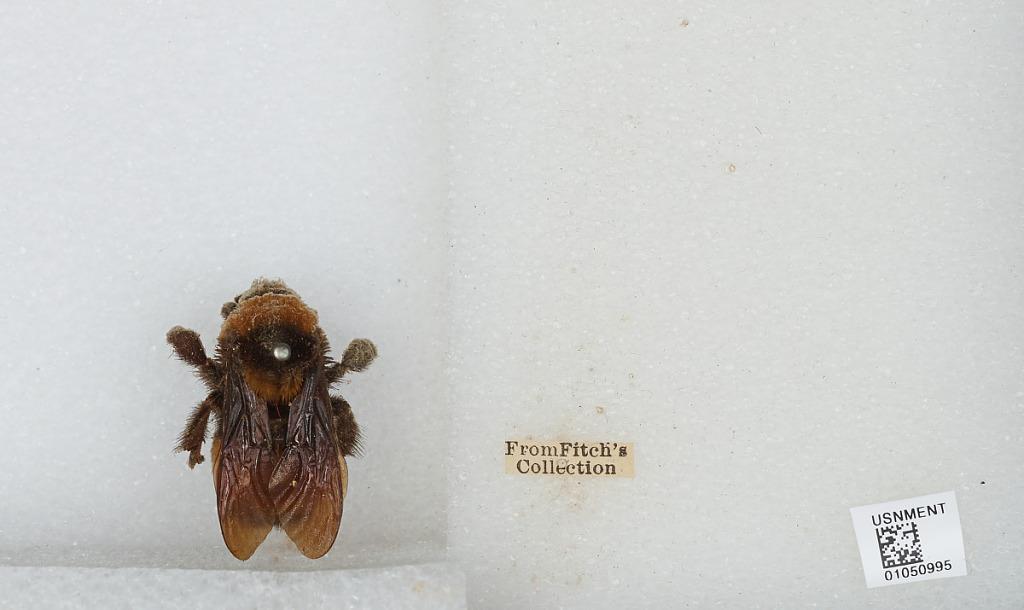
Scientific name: Bombus sp.